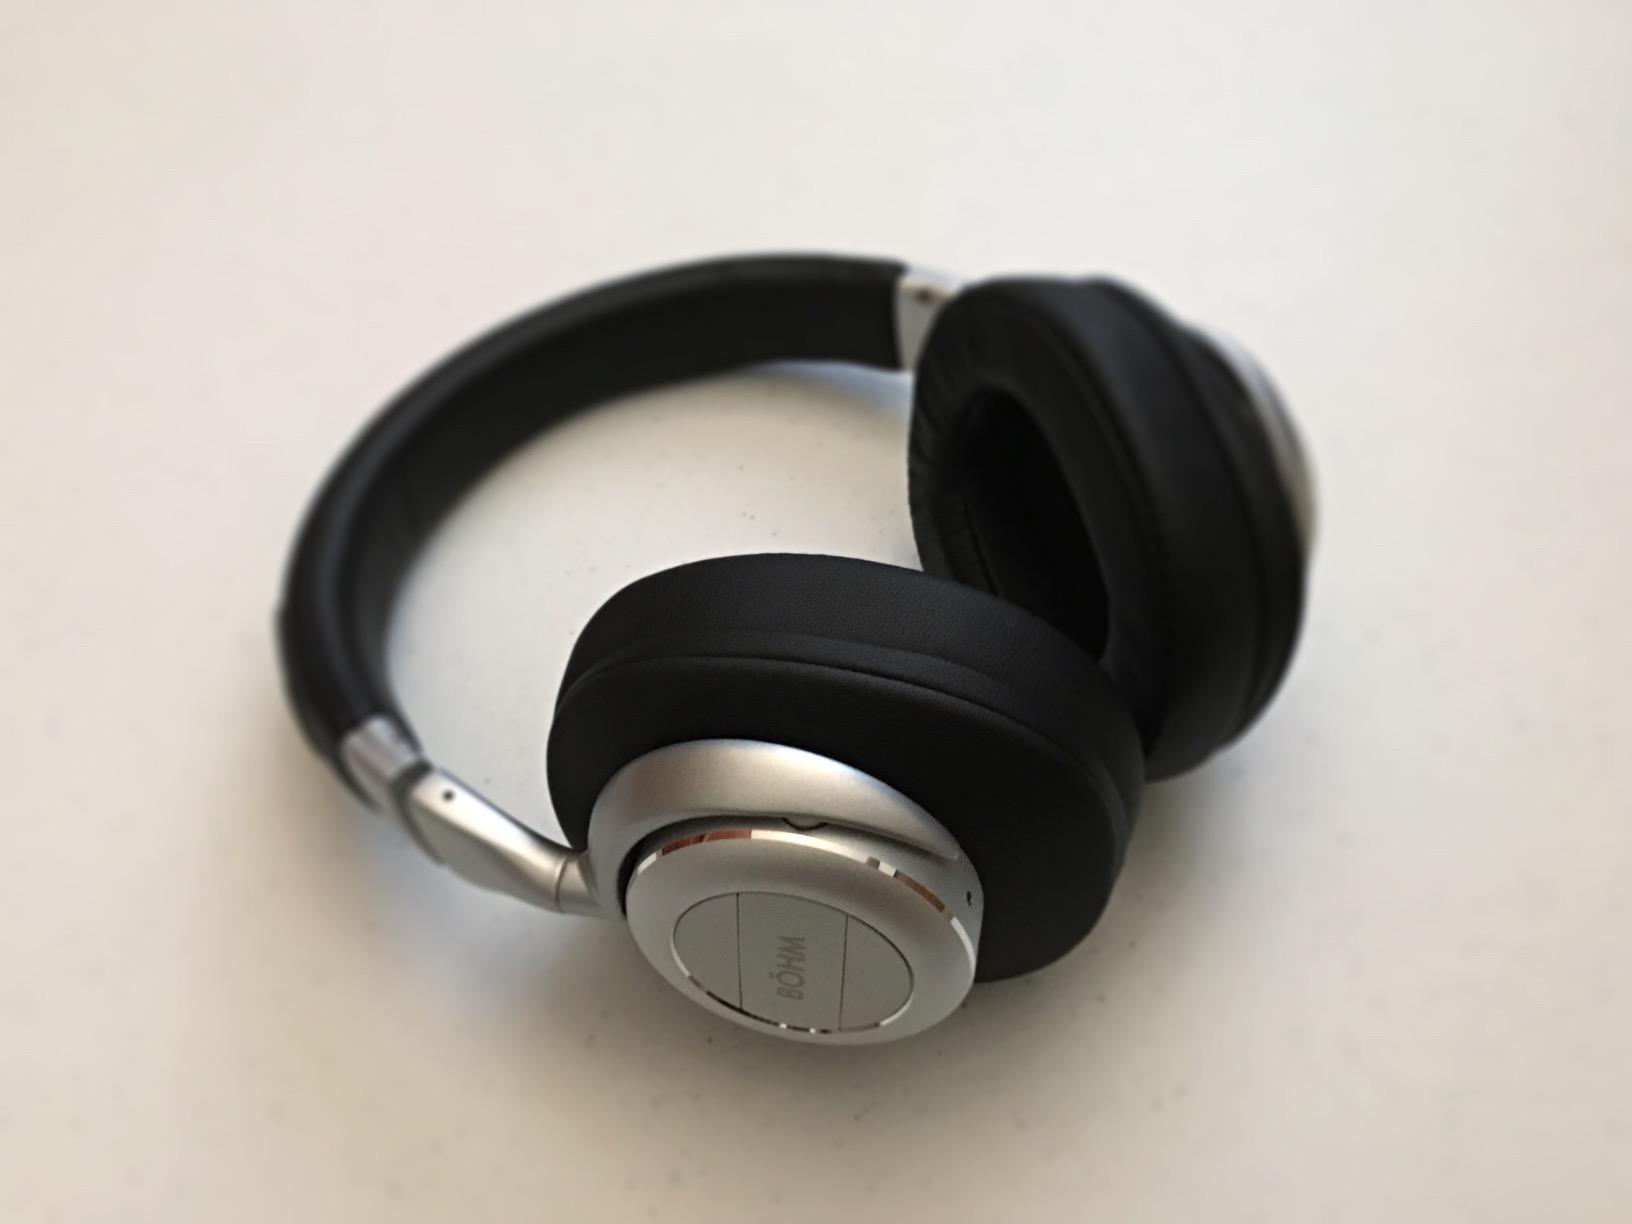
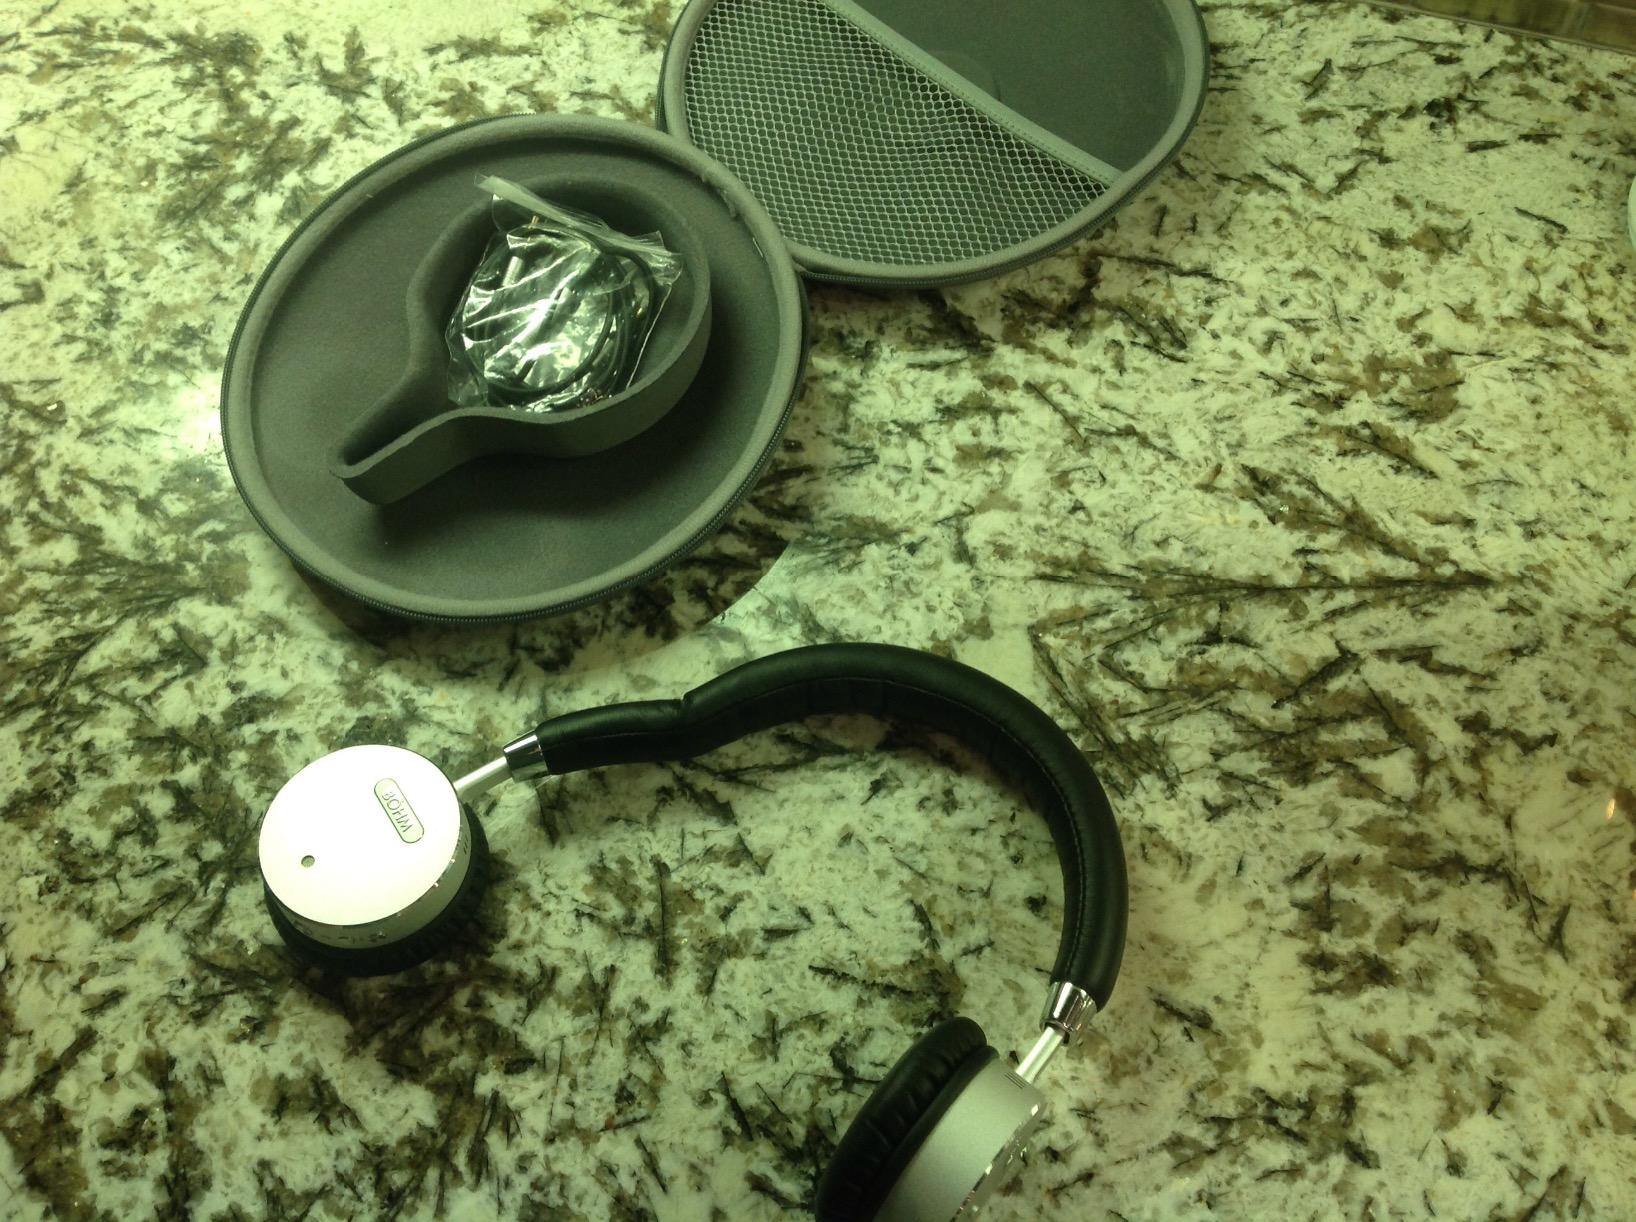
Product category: headphones
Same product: no